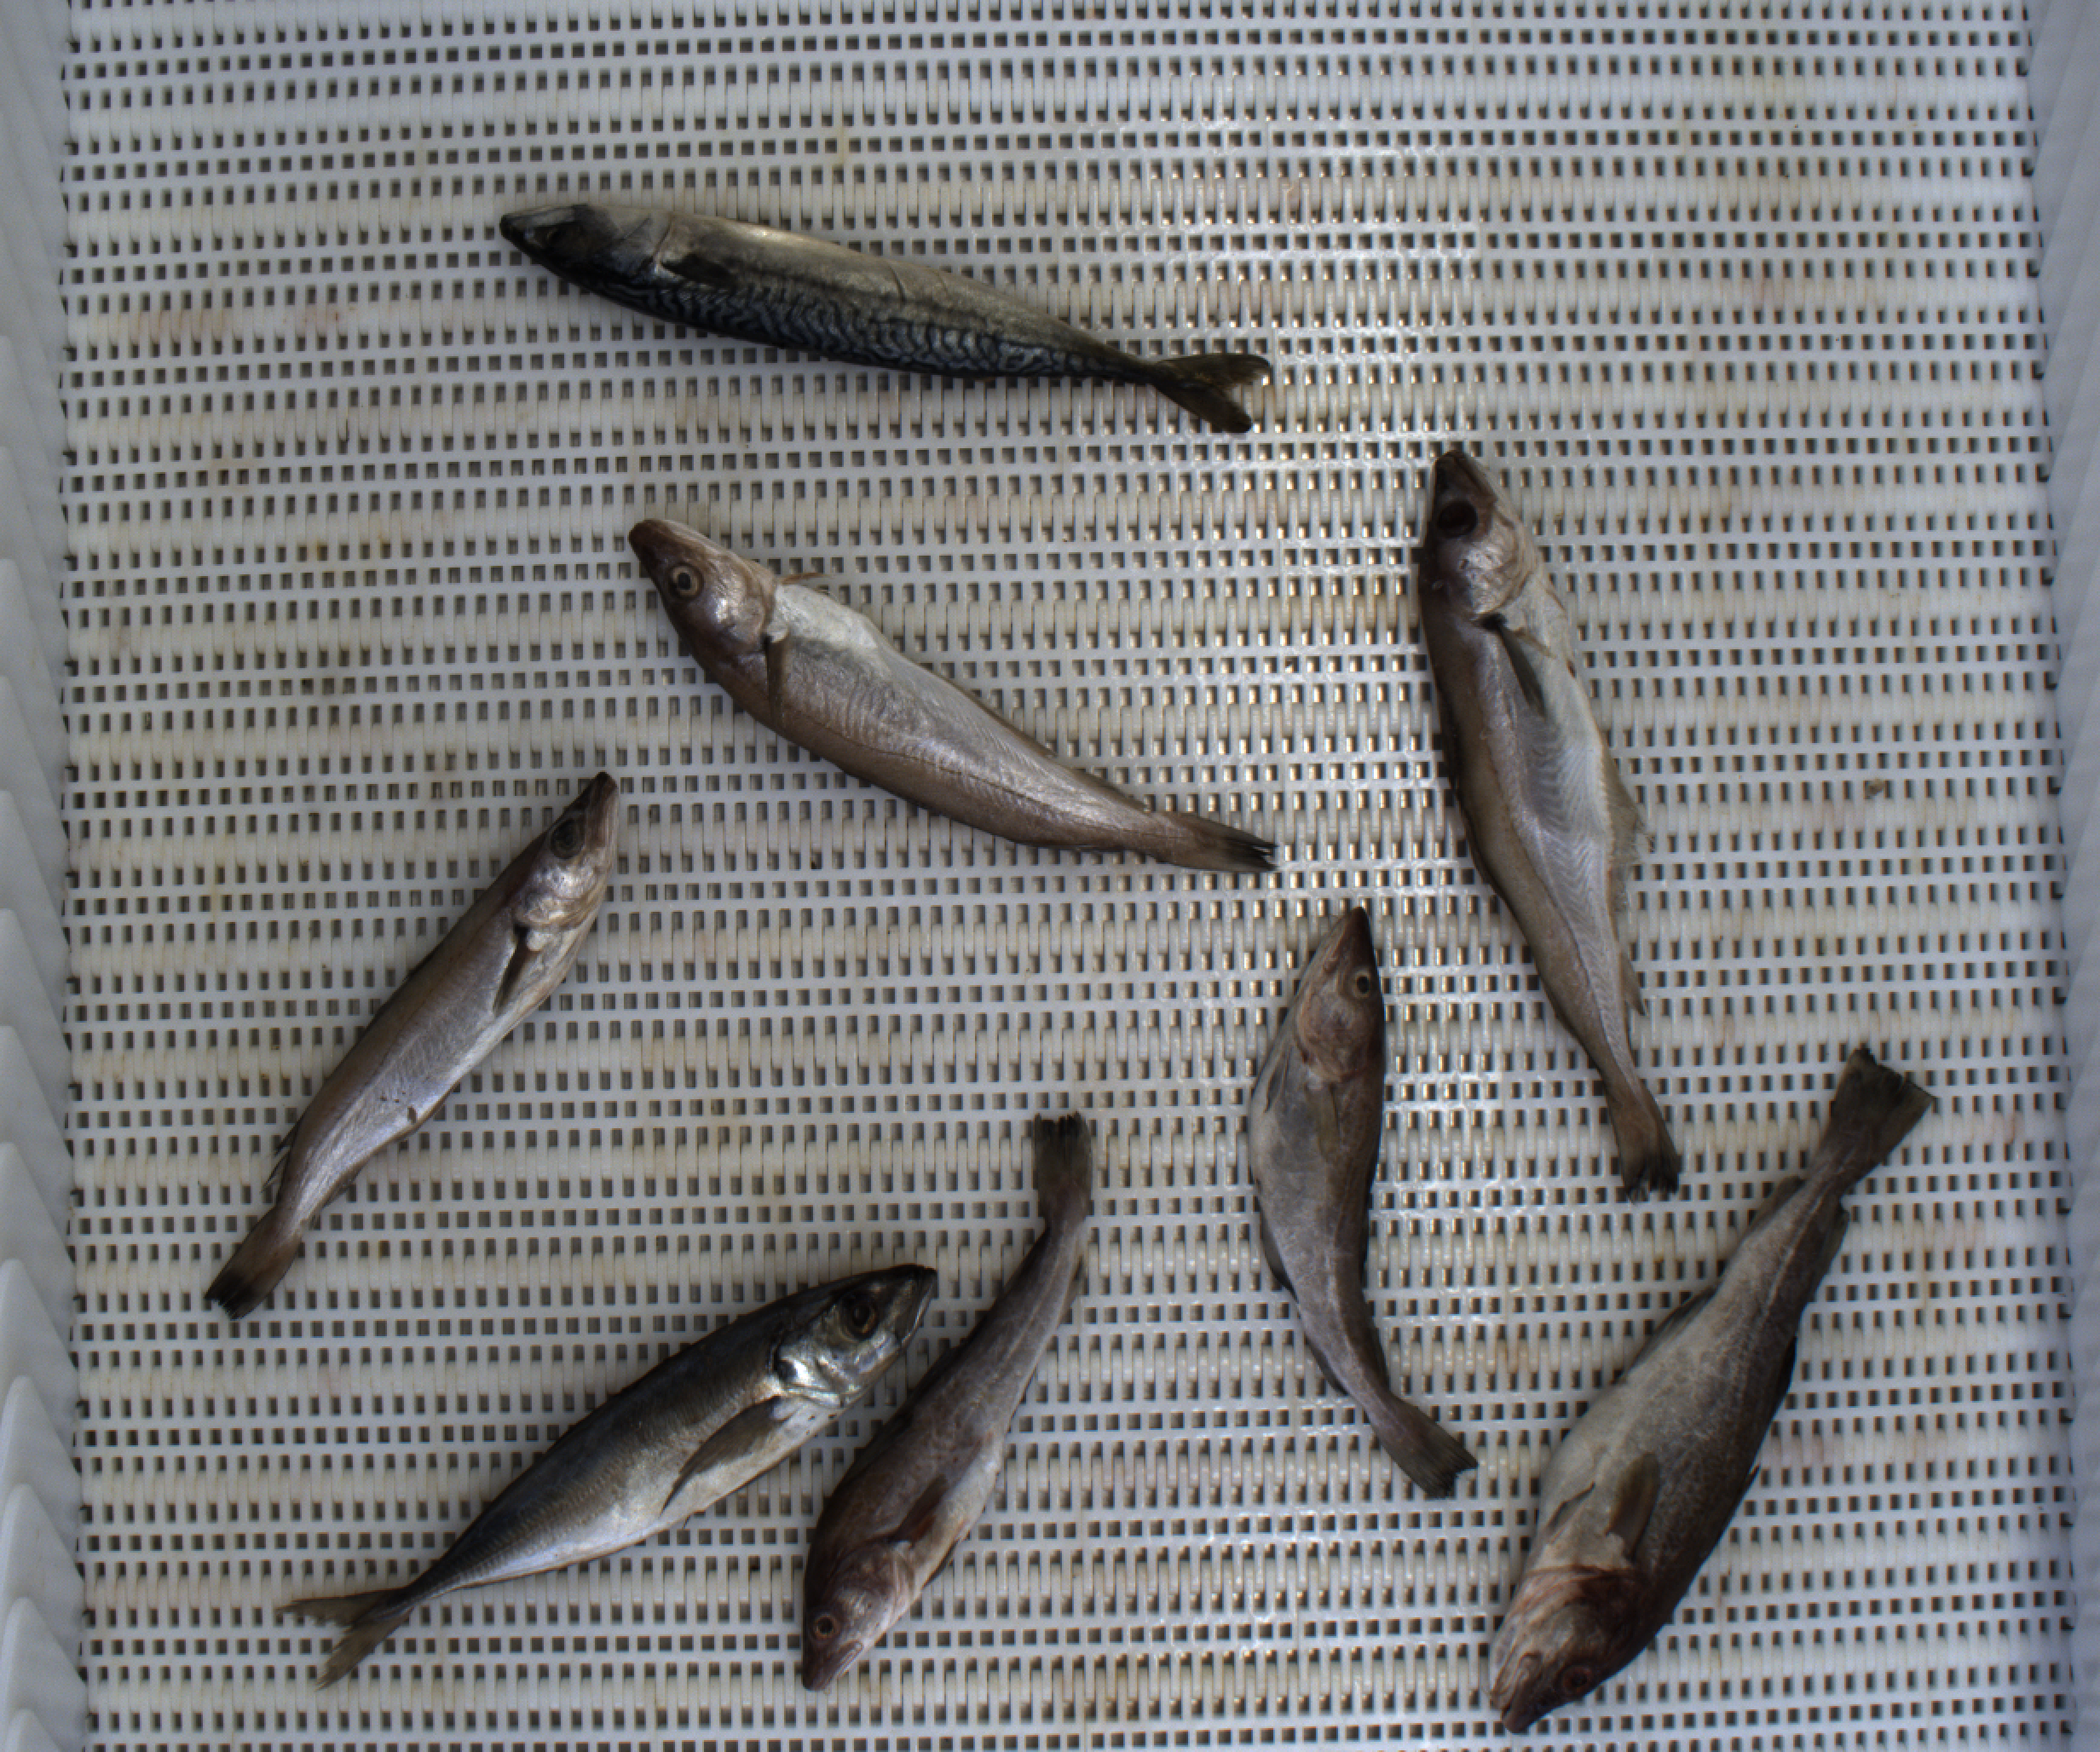
Total fish: 8
Cod: 3
Haddock: 0
Whiting: 3
Hake: 0
Horse mackerel: 1
Saithe: 0
Other: 1